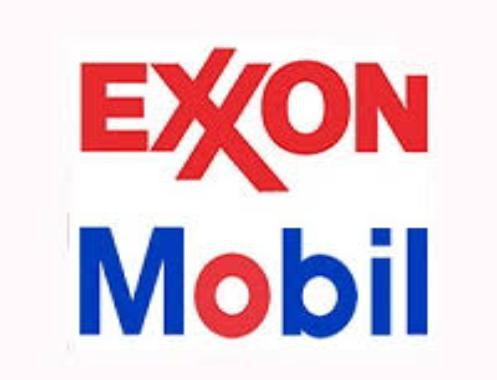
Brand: mobil
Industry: Necessities